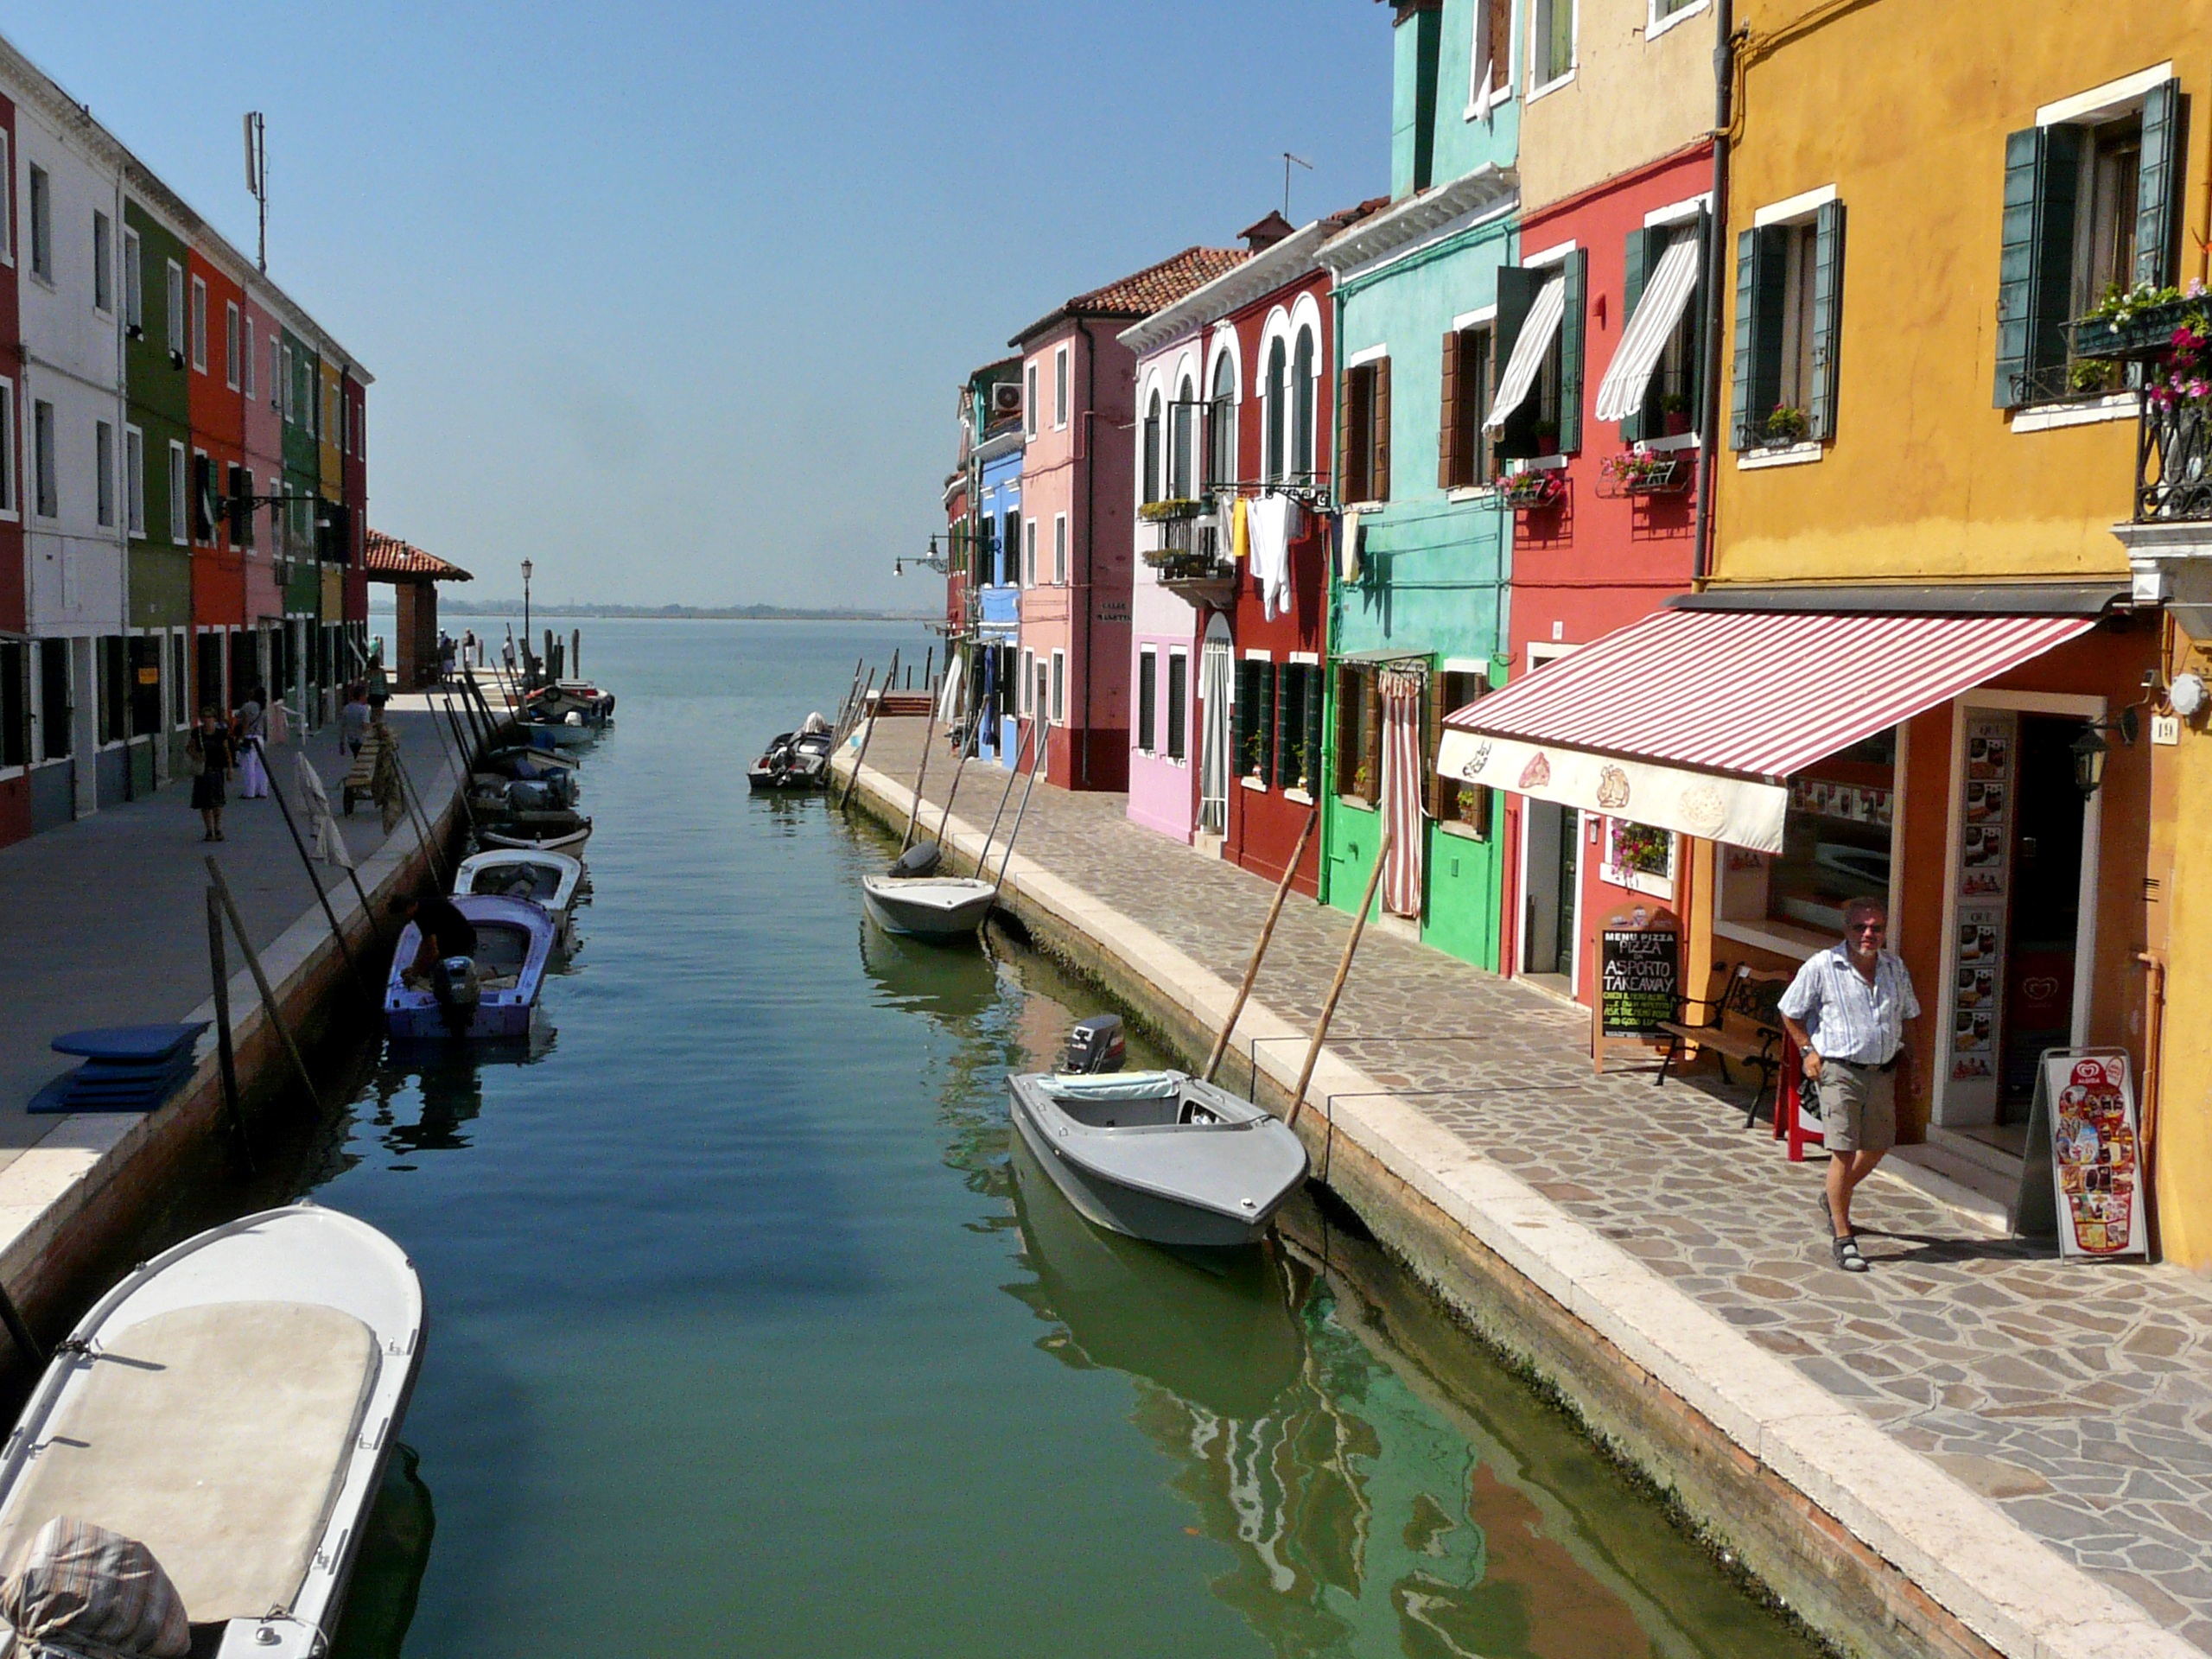
boat, town, canal, walkway, vacation, vehicle, italy, tourism, waterway, veneto, burano